Alwin Gerisch

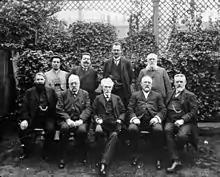
SPD party executive in 1909. Back row: Luise Zietz, Friedrich Ebert, Hermann Müller, Robert Wengels. Front row: Alwin Gerisch, Paul Singer, August Bebel, Wilhelm Pfannkuch, Hermann Molkenbuhr

Karl Alwin Gerisch (14 March 1857 – 8 August 1922) was a German politician of the Social Democratic Party of Germany. He was joint party chairman from 1890 to 1892 with Paul Singer, and from 1894 to 1898 and again from 1903 to 1906 a member of the Reichstag.